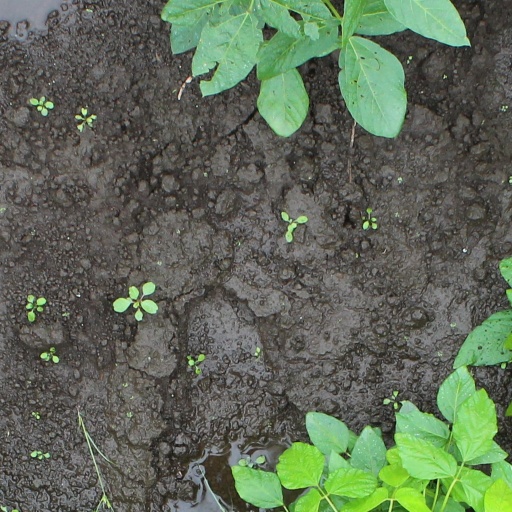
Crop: soybean